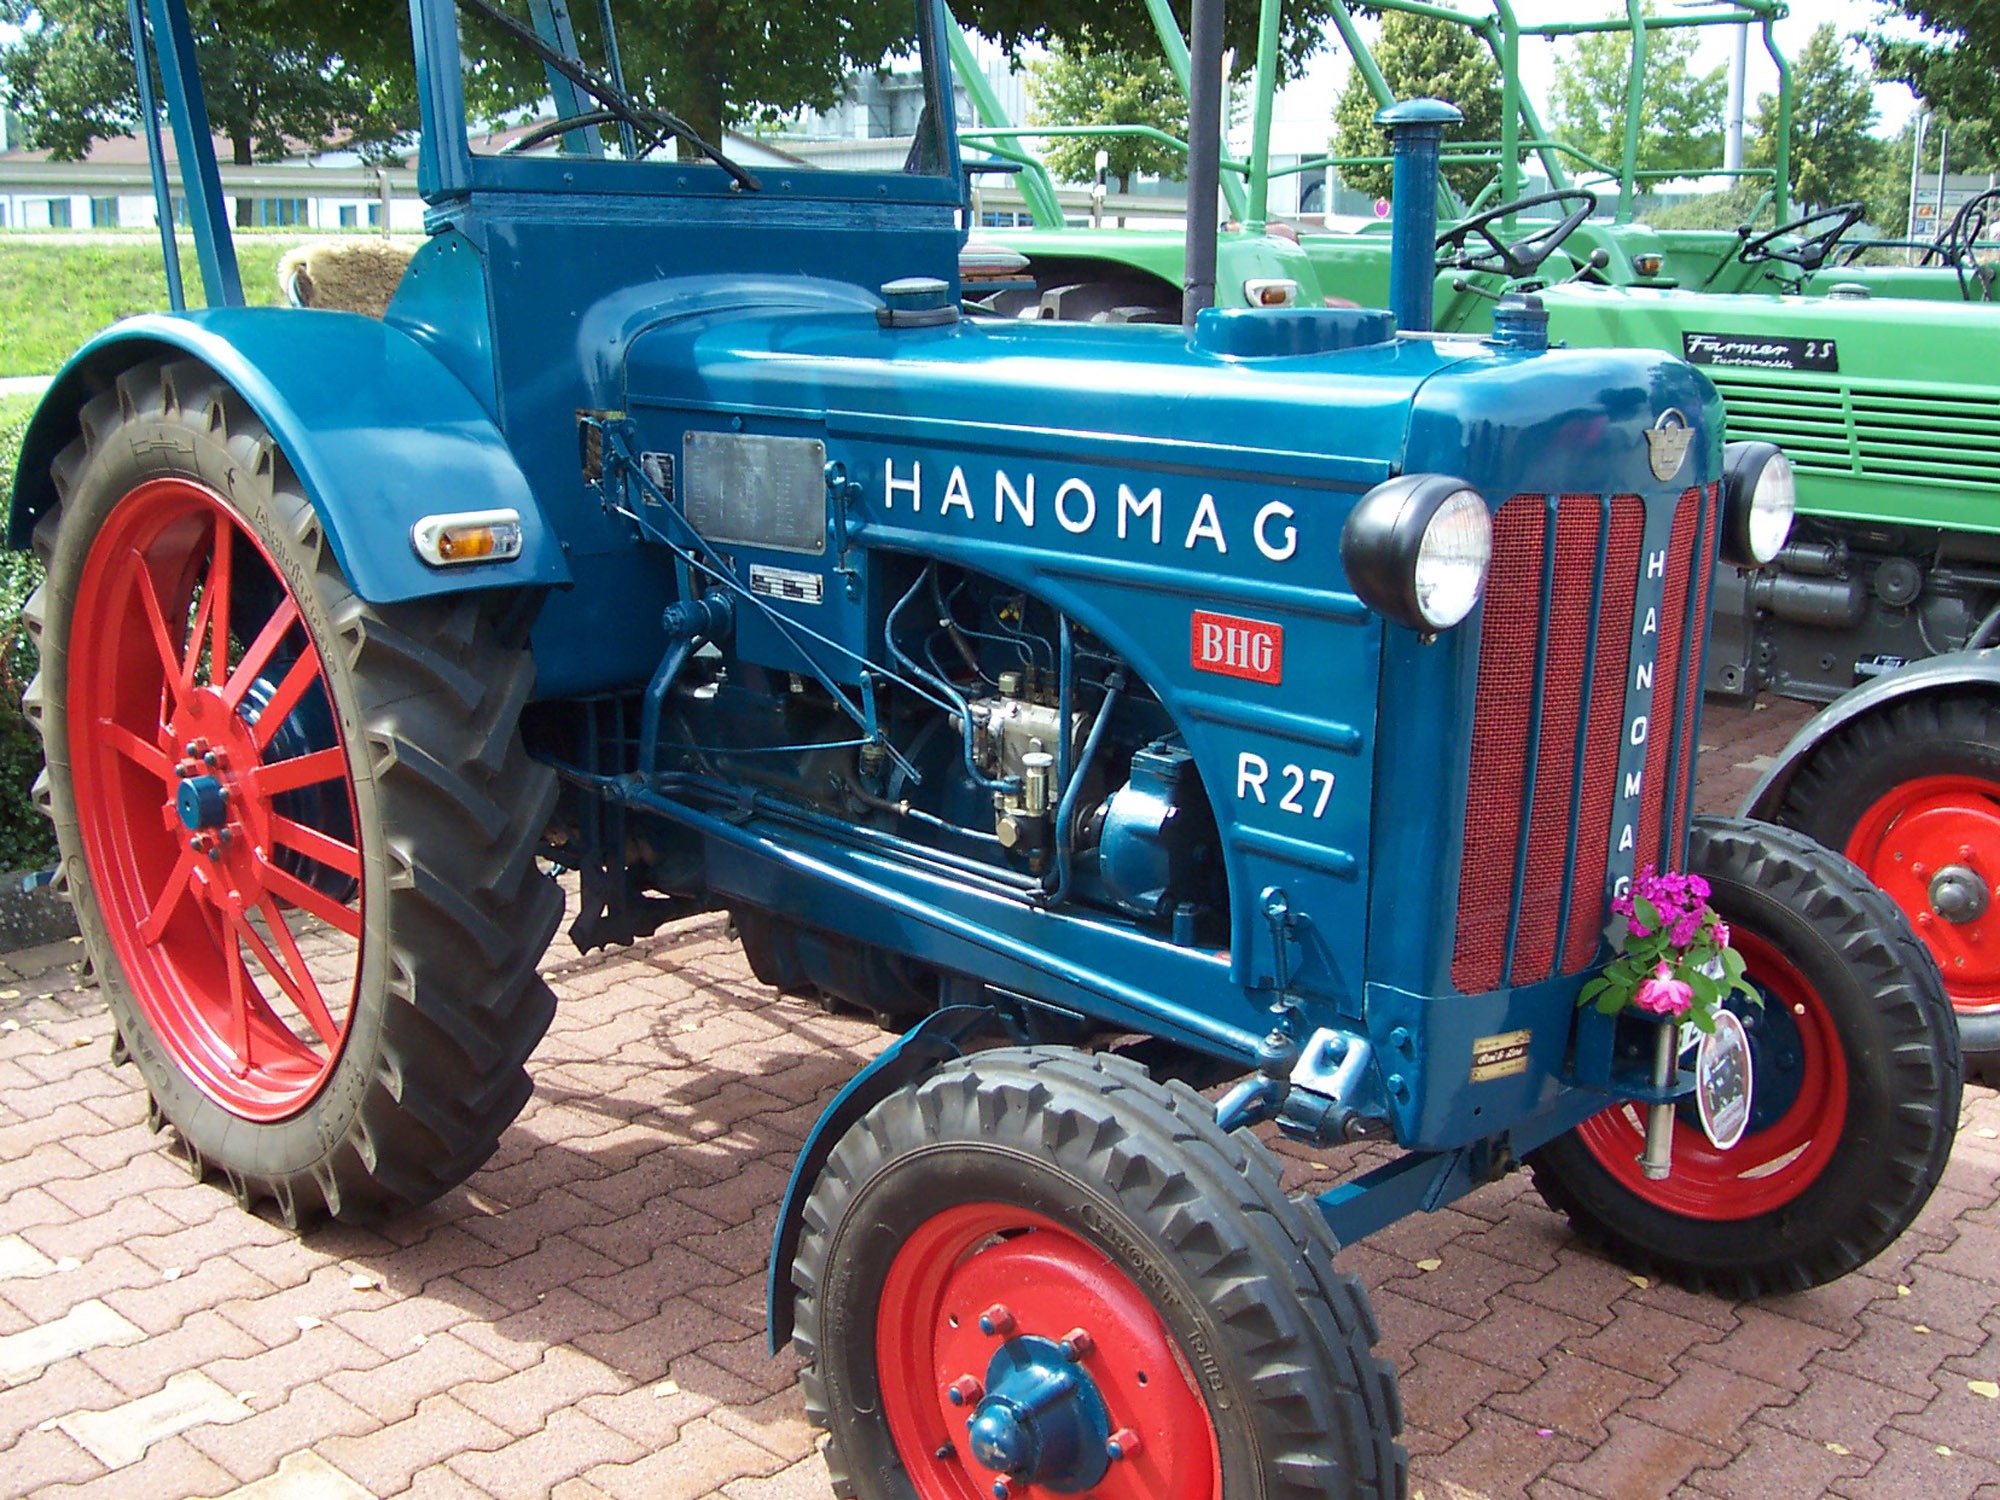
car, tractor, farm, wheel, vehicle, motor vehicle, oldtimer, hanomag, antique car, agricultural machinery, land vehicle, automobile make, light commercial vehicle